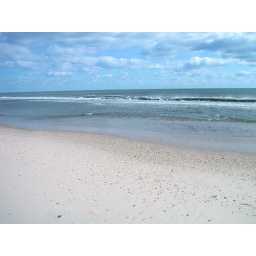
My book club met in the Hamptons last weekend and I got a great walk on a very cold beach